Big Blue Bus

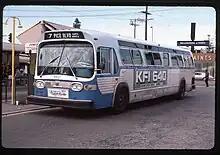
A now-retired GMC "New Look" bus in service for what was then-called the "Santa Monica Municipal Bus Lines".

The agency was founded on April 14, 1928 as the Santa Monica Municipal Bus Lines and the agency picked a unique blue color scheme for its buses, later leading to the Big Blue Bus nickname. It holds the distinction of being the second oldest public transit bus system still operating in Los Angeles County; only the neighboring Culver CityBus (founded March 4, 1928) is older.